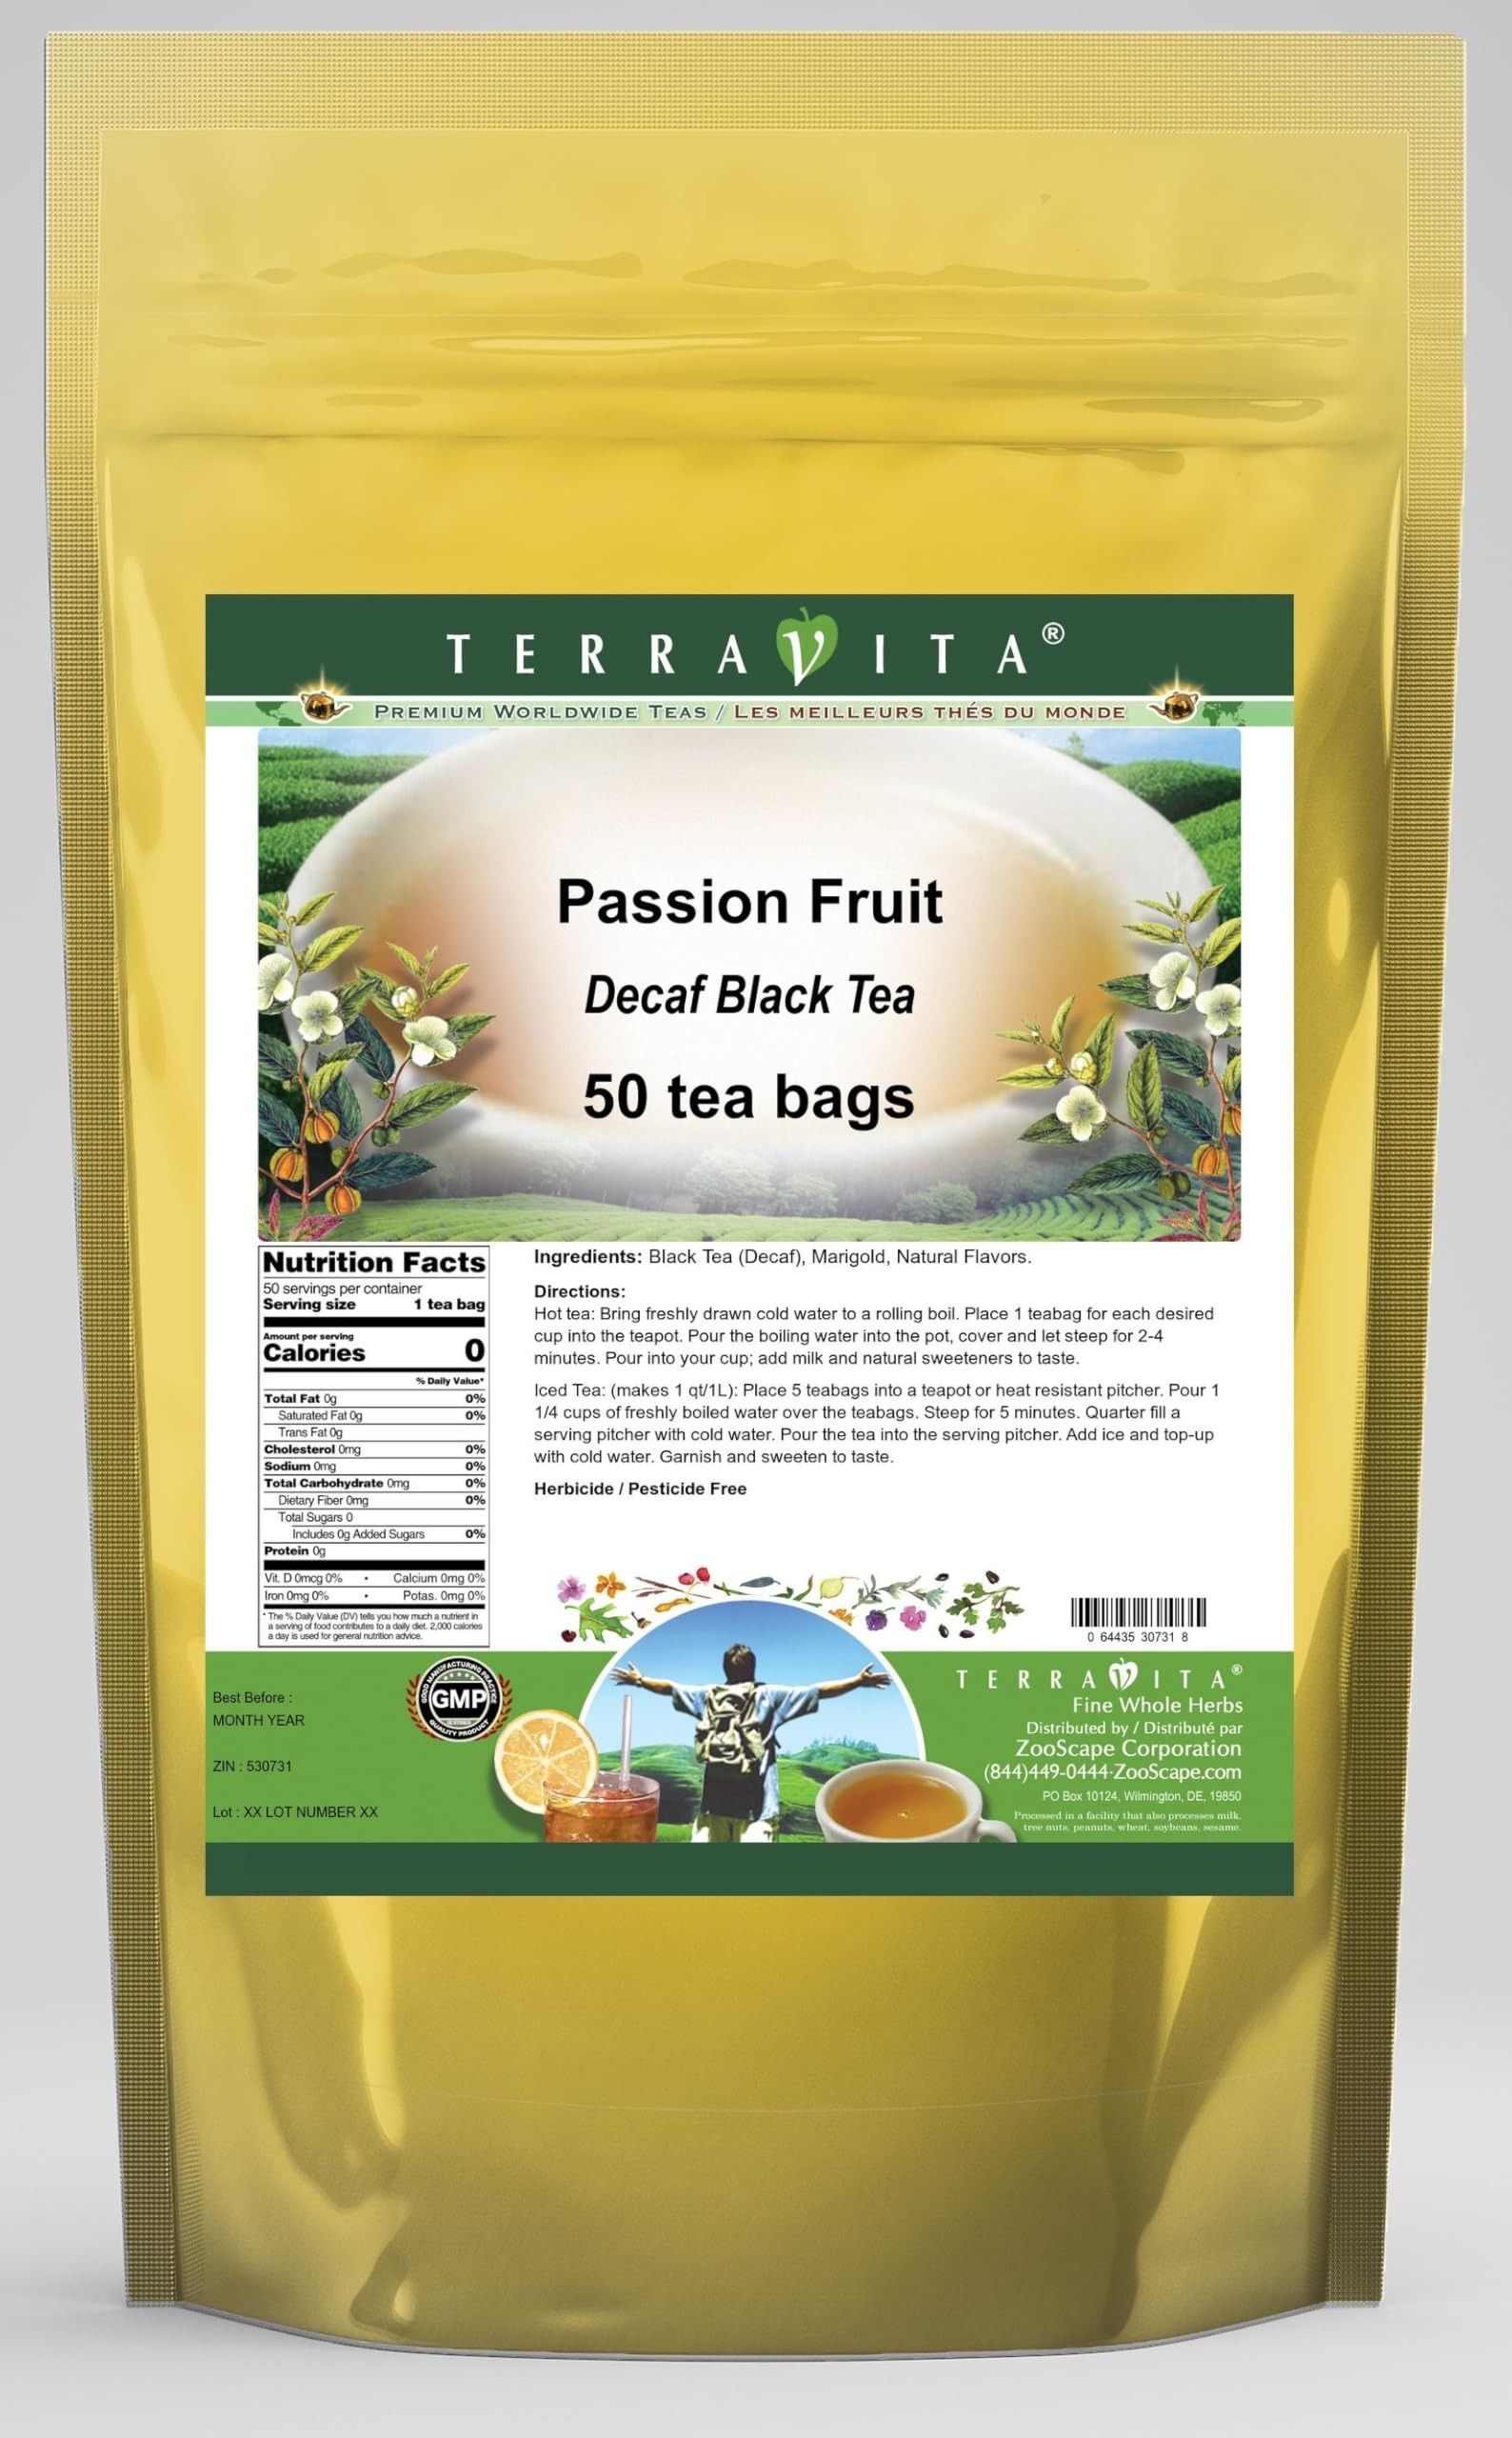
Item Name: Passion Fruit Decaf Black Tea (50 tea bags, ZIN: 530731) - 3 Pack
Bullet Point 1: Our Passion Fruit Decaf Black Tea is a wonderful flavored decaffeinated Black tea that you will enjoy the simple and elegant taste of! - Ingredients: Decaf Black tea, Marigold and natural passion fruit flavor.
Bullet Point 2: No fillers.
Bullet Point 3: Manufacturer: TerraVita
Bullet Point 4: Size: 50 tea bags
Bullet Point 5: Black Tea Bags - Packed in a convenient upright pouch!
Product Description: Our Passion Fruit Decaf Black Tea is a wonderful flavored decaffeinated Black tea that you will enjoy the simple and elegant taste of! - Ingredients: Decaf Black tea, Marigold and natural passion fruit flavor. - Hot tea brewing method: Bring freshly drawn cold water to a rolling boil. Place 1 teabag for each desired cup into the teapot. Pour the boiling water into the pot, cover and let steep for 2-4 minutes. Pour into your cup; add milk and natural sweeteners to taste. - Iced tea brewing method: (to make 1 liter/quart): Place 5 teabags into a teapot or heat resistant pitcher. Pour 1 1/4 cups of freshly boiled water over the teabags. Steep for 5 minutes. Quarter fill a serving pitcher with cold water. Pour the tea into the serving pitcher. Add ice and top-up with cold water. Garnish and sweeten to taste. - TerraVita is an exclusive line of premium-quality, natural source products that use only the finest, purest and most potent ingredients found around the world. TerraVita is hallmarked by the highest possible standards of purity, potency, stability and freshness. All of our products are prepared with the highest elements of quality control, from raw materials through the entire manufacturing process, up to and including the moment that the bottles or bags are sealed for freshness and shipped out to you. Our highest possible standards are certified by independent laboratories and backed by our personal guarantee. - TerraVita exists to meet and ensure your family's health and wellness without the harmful effects of chemicals and health products. We strive to make all of our products affordable and reliable and are constantly searching the market to maintain our affordability and to look for new ways to serve you and the ones you love. TerraVita has become a trusted house
Value: 150.0
Unit: Count

Price: 117.49